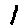
Label: 1